Walter Potts (footballer)

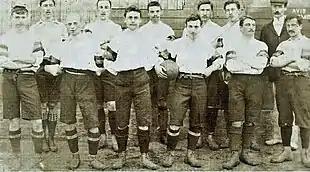
Potts (first from right) in 1901

Walter Potts (born 6 August 1876) was an English footballer who played for Belgian clubs Antwerp and Beerschot AC between 1899 and 1905.